Laramie County Community College

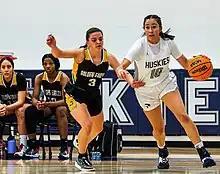
A Golden Eagles women's basketball game against the United States Air Force Academy Preparatory School in December 2023

A member of the National Junior College Athletic Association, LCCC competes in men's basketball, women's volleyball, and men's and women's soccer in Region IX and has 32 total clubs and teams. The college has a rodeo team and is a member of the National Intercollegiate Rodeo Association.